WNEW-FM

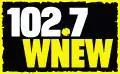
WNEW logo during its "hot talk" era

After a commercial break, the new hot talk format officially began as "FM Talk @ 102.7, Talk You Can't Ignore". Opie and Anthony signed on the talk format by saying that WNEW did not die that day or that week, but that "it died years ago", saying that WNEW's death had been "the longest funeral ever", and inaugurated "FM Talk" by holding an on-air funeral for the old rock format, complete with a coffin, hearse, and a fat lady singing "Na Na Hey Hey Kiss Him Goodbye".